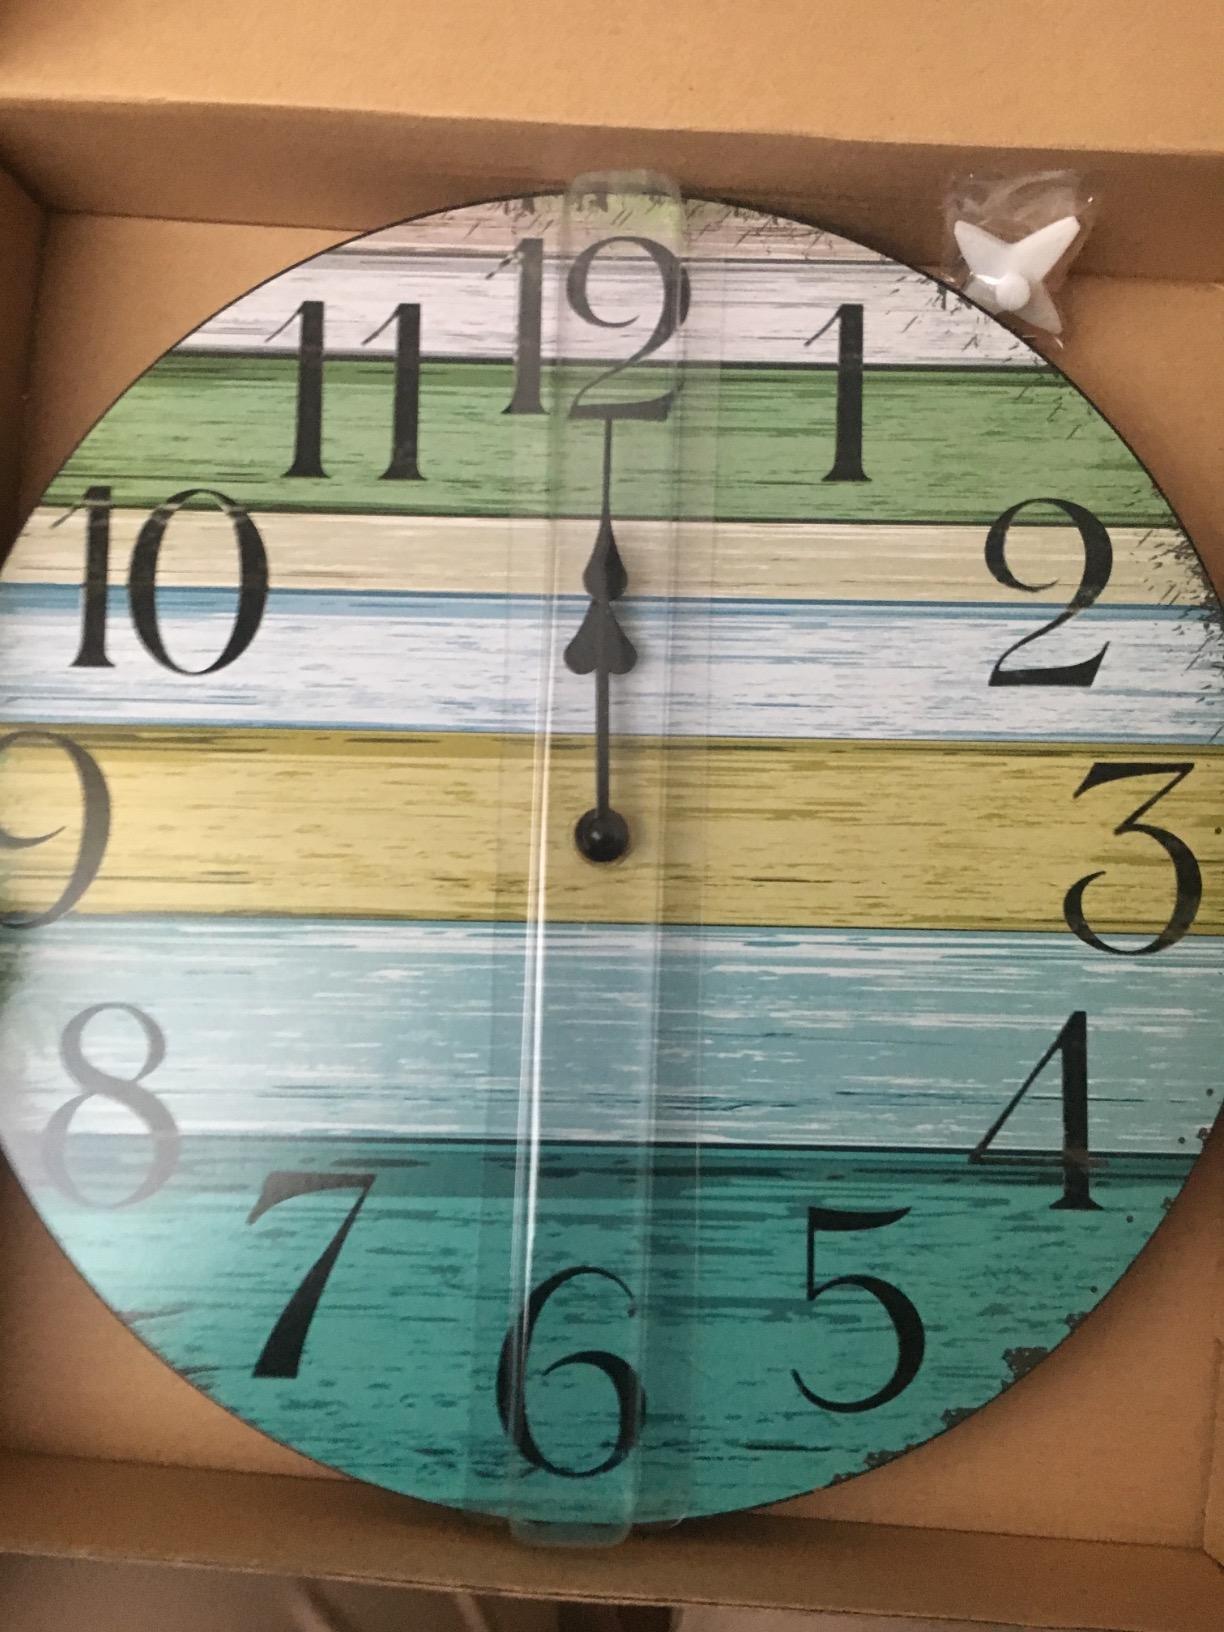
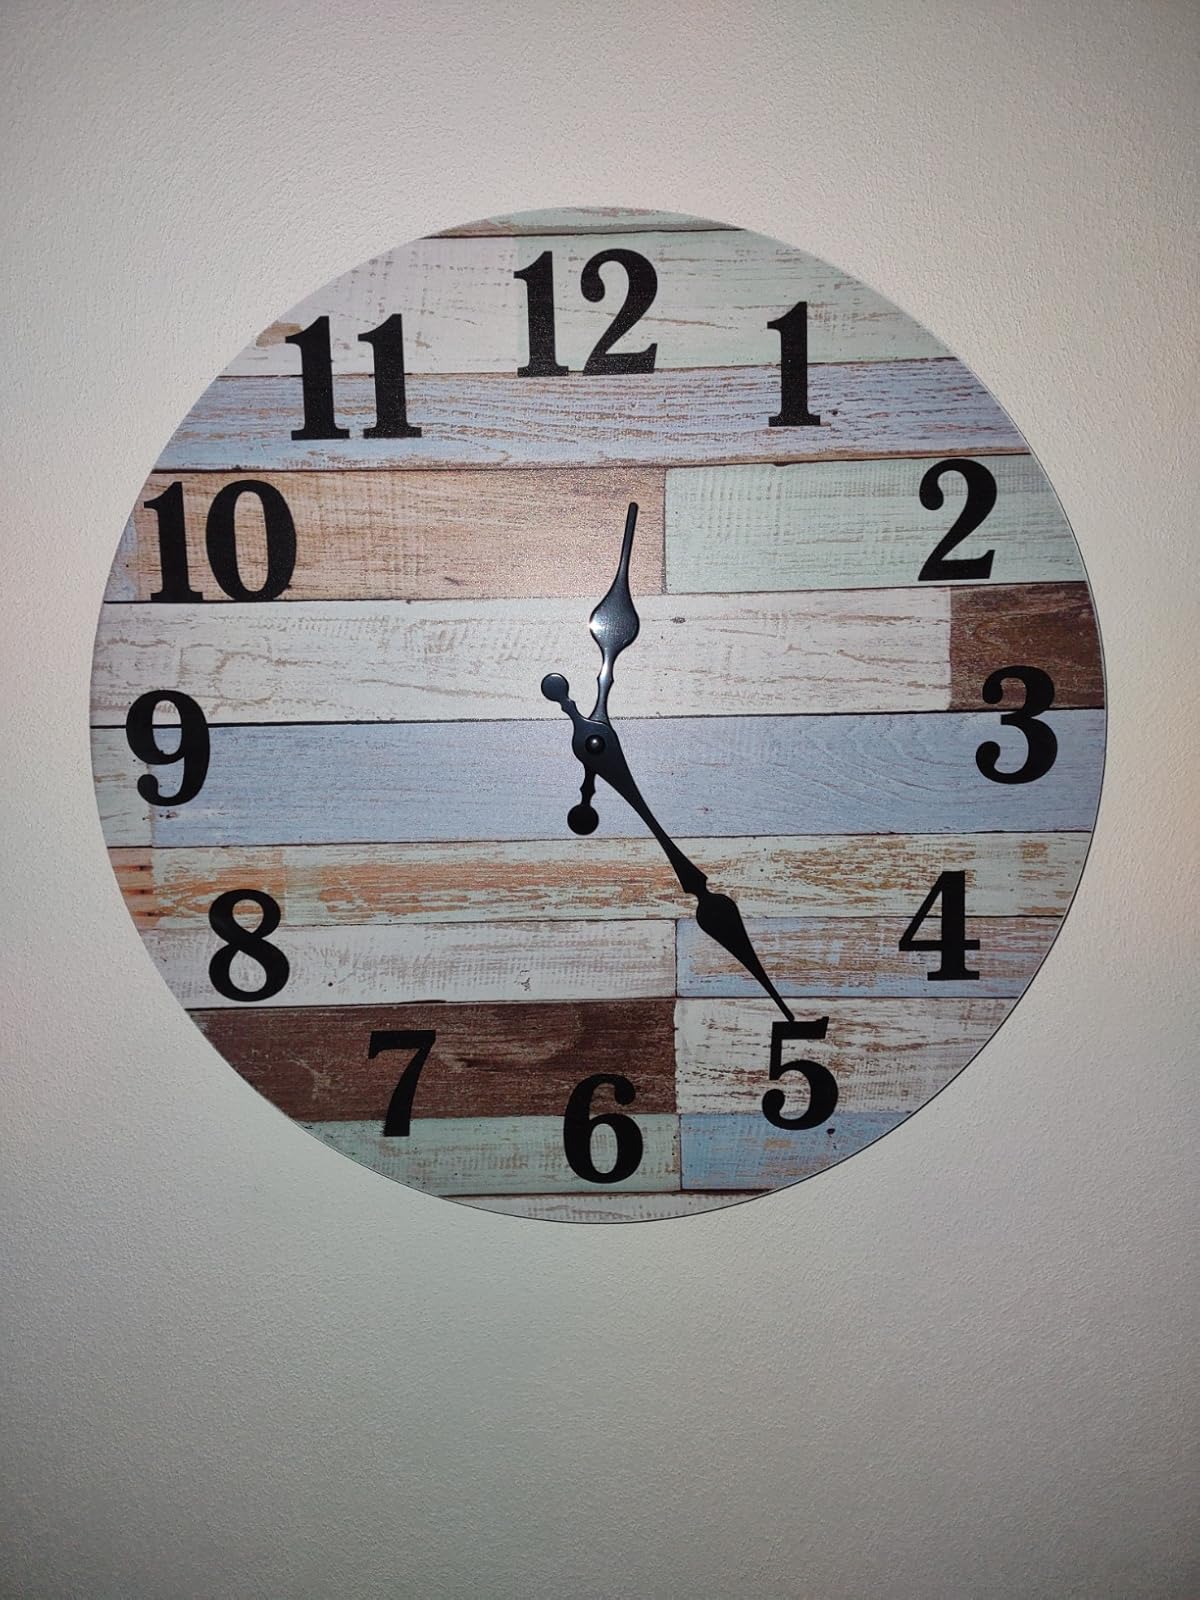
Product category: clock
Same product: no